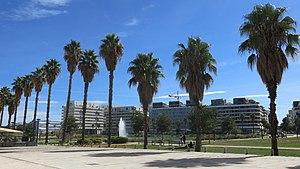
Montpellier — prononcé [mɔ̃.pə.lje] ou [mɔ̃.pɛ.lje] — est une commune française, préfecture du département de l’Hérault. Capitale de l'ancienne région administrative Languedoc-Roussillon, elle est le centre d'une métropole et un pôle d'équilibre de la région Occitanie, où se déroulent les assemblées plénières. Montpellier se situe dans le Sud de la France, sur un grand axe de communication joignant l'Espagne à l'ouest, à l'Italie à l'est. Proche de la mer Méditerranée, cette ville a comme voisines Béziers à 69 km au sud-ouest et Nîmes à 52 km au nord-est.